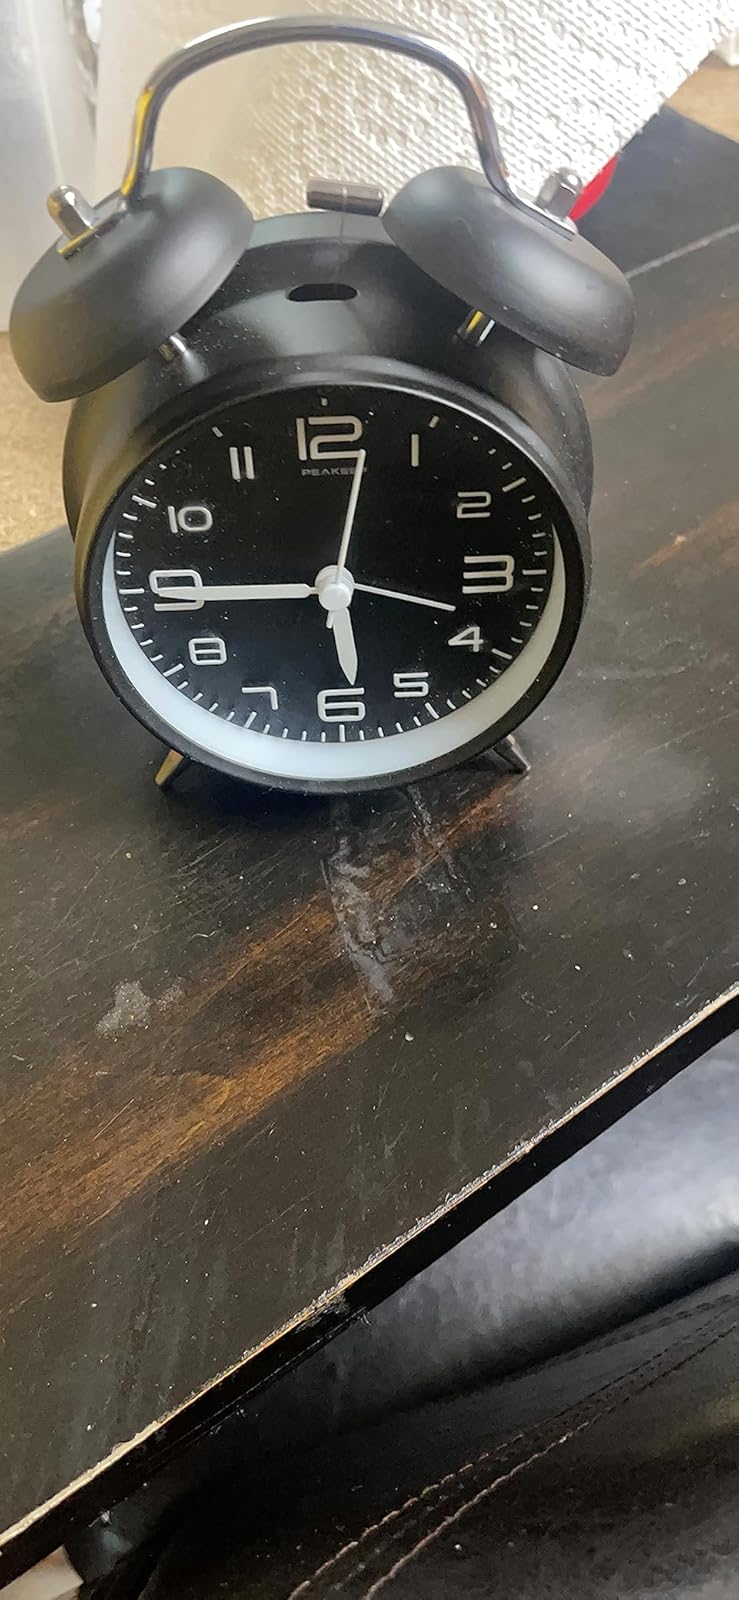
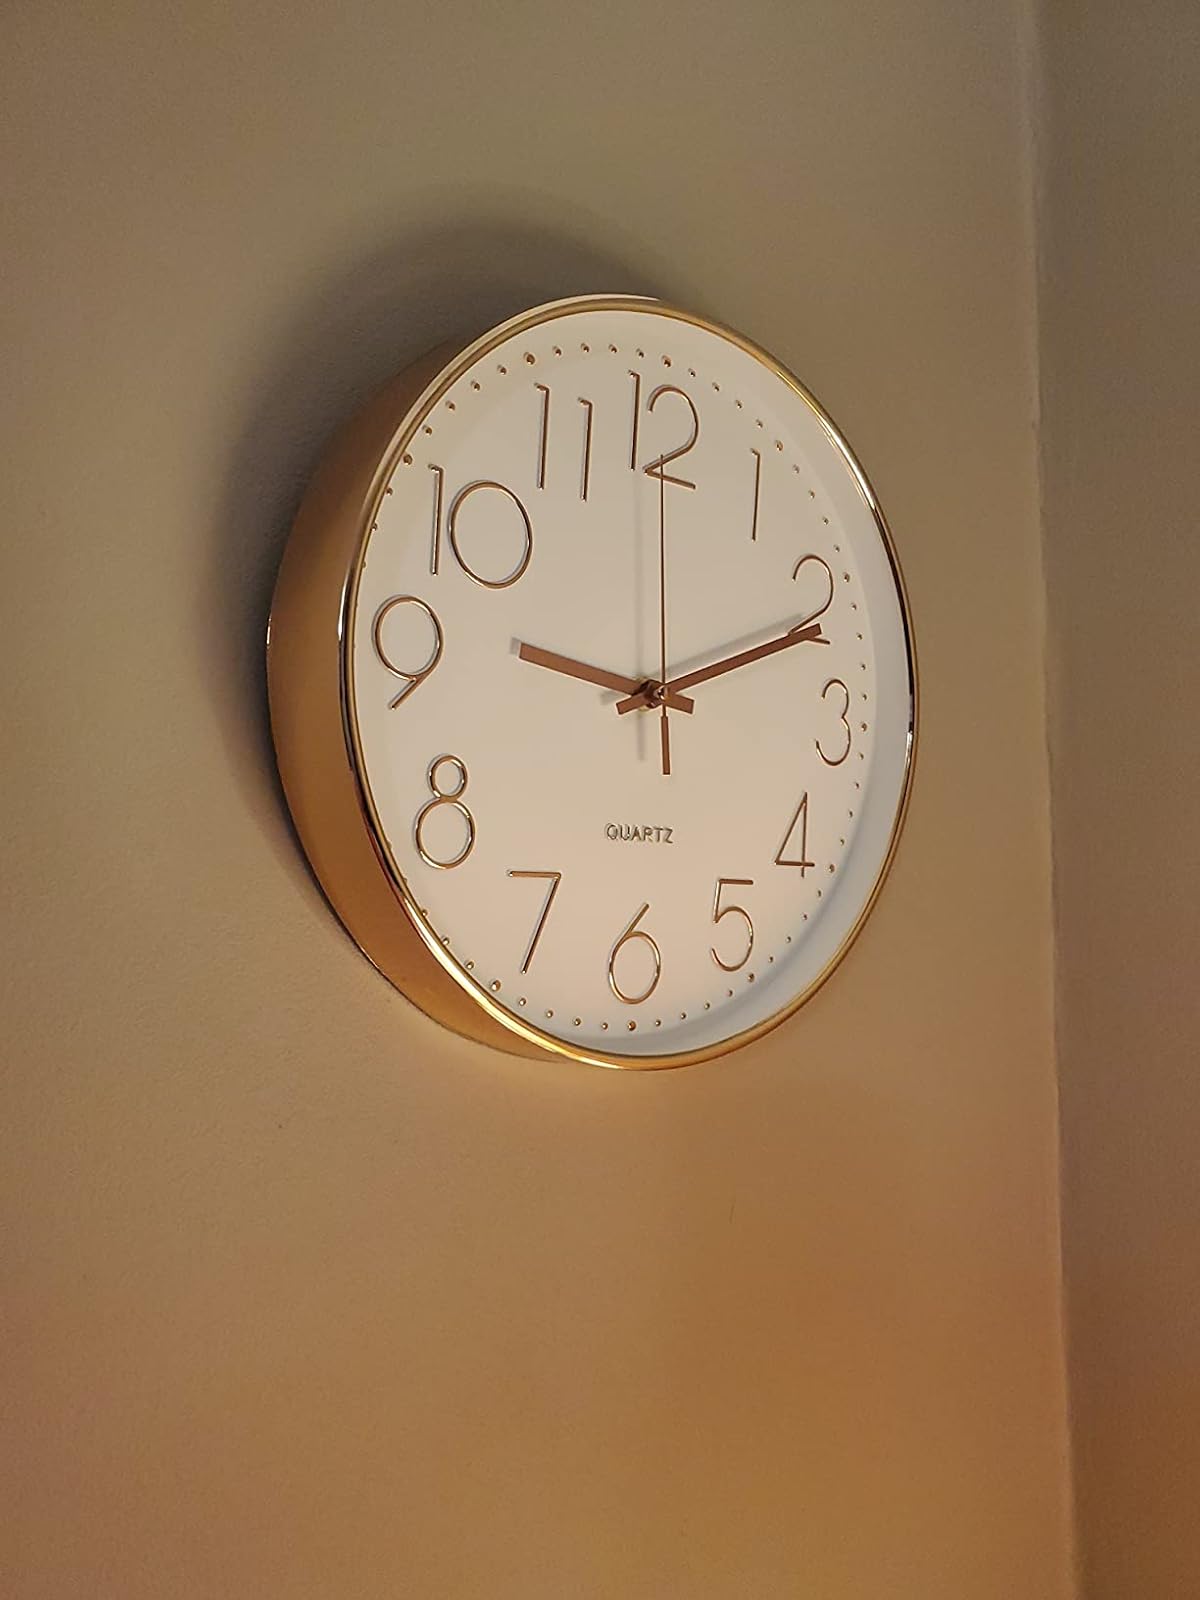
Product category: clock
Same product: no